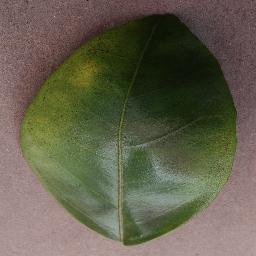
Label: Orange___Haunglongbing_(Citrus_greening)